Leah LaBelle

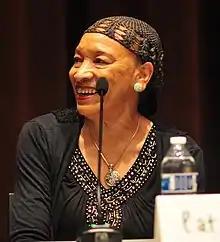
As a teenager LaBelle performed in the Total Experience Gospel Choir and was mentored by Pat Wright, seen here in 2016.

LaBelle began performing publicly in 1990, including singing on stage during her parents' tours. From age 11, she joined the Total Experience Gospel Choir after being inspired by Lauryn Hill's performance in the 1993 film "". LaBelle cited Hill as her primary musical influence. While performing in the choir, she became interested in gospel and soul music. LaBelle also participated in beauty pageants, and in 1997, she won the Washington State Pre-teen Miss America Pageant and was the first runner-up in the National Pageant. A year later, she performed in the musical "Black Nativity" and remained with the production for five years. During this time, the Total Experience Gospel Choir's founder, Pat Wright, mentored LaBelle. In 2000, she joined the children's show "Caught in the Middle" and remained part of the program for two years. LaBelle attended Garfield High School, where she performed in a jazz band led by Clarence Acox Jr. After winning the grand prize at KUBE 93.3's Summer Jam Idol in 2002, she performed as the opening act for Summer Jam 20.